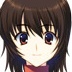
Portrait style: Anime Portrait